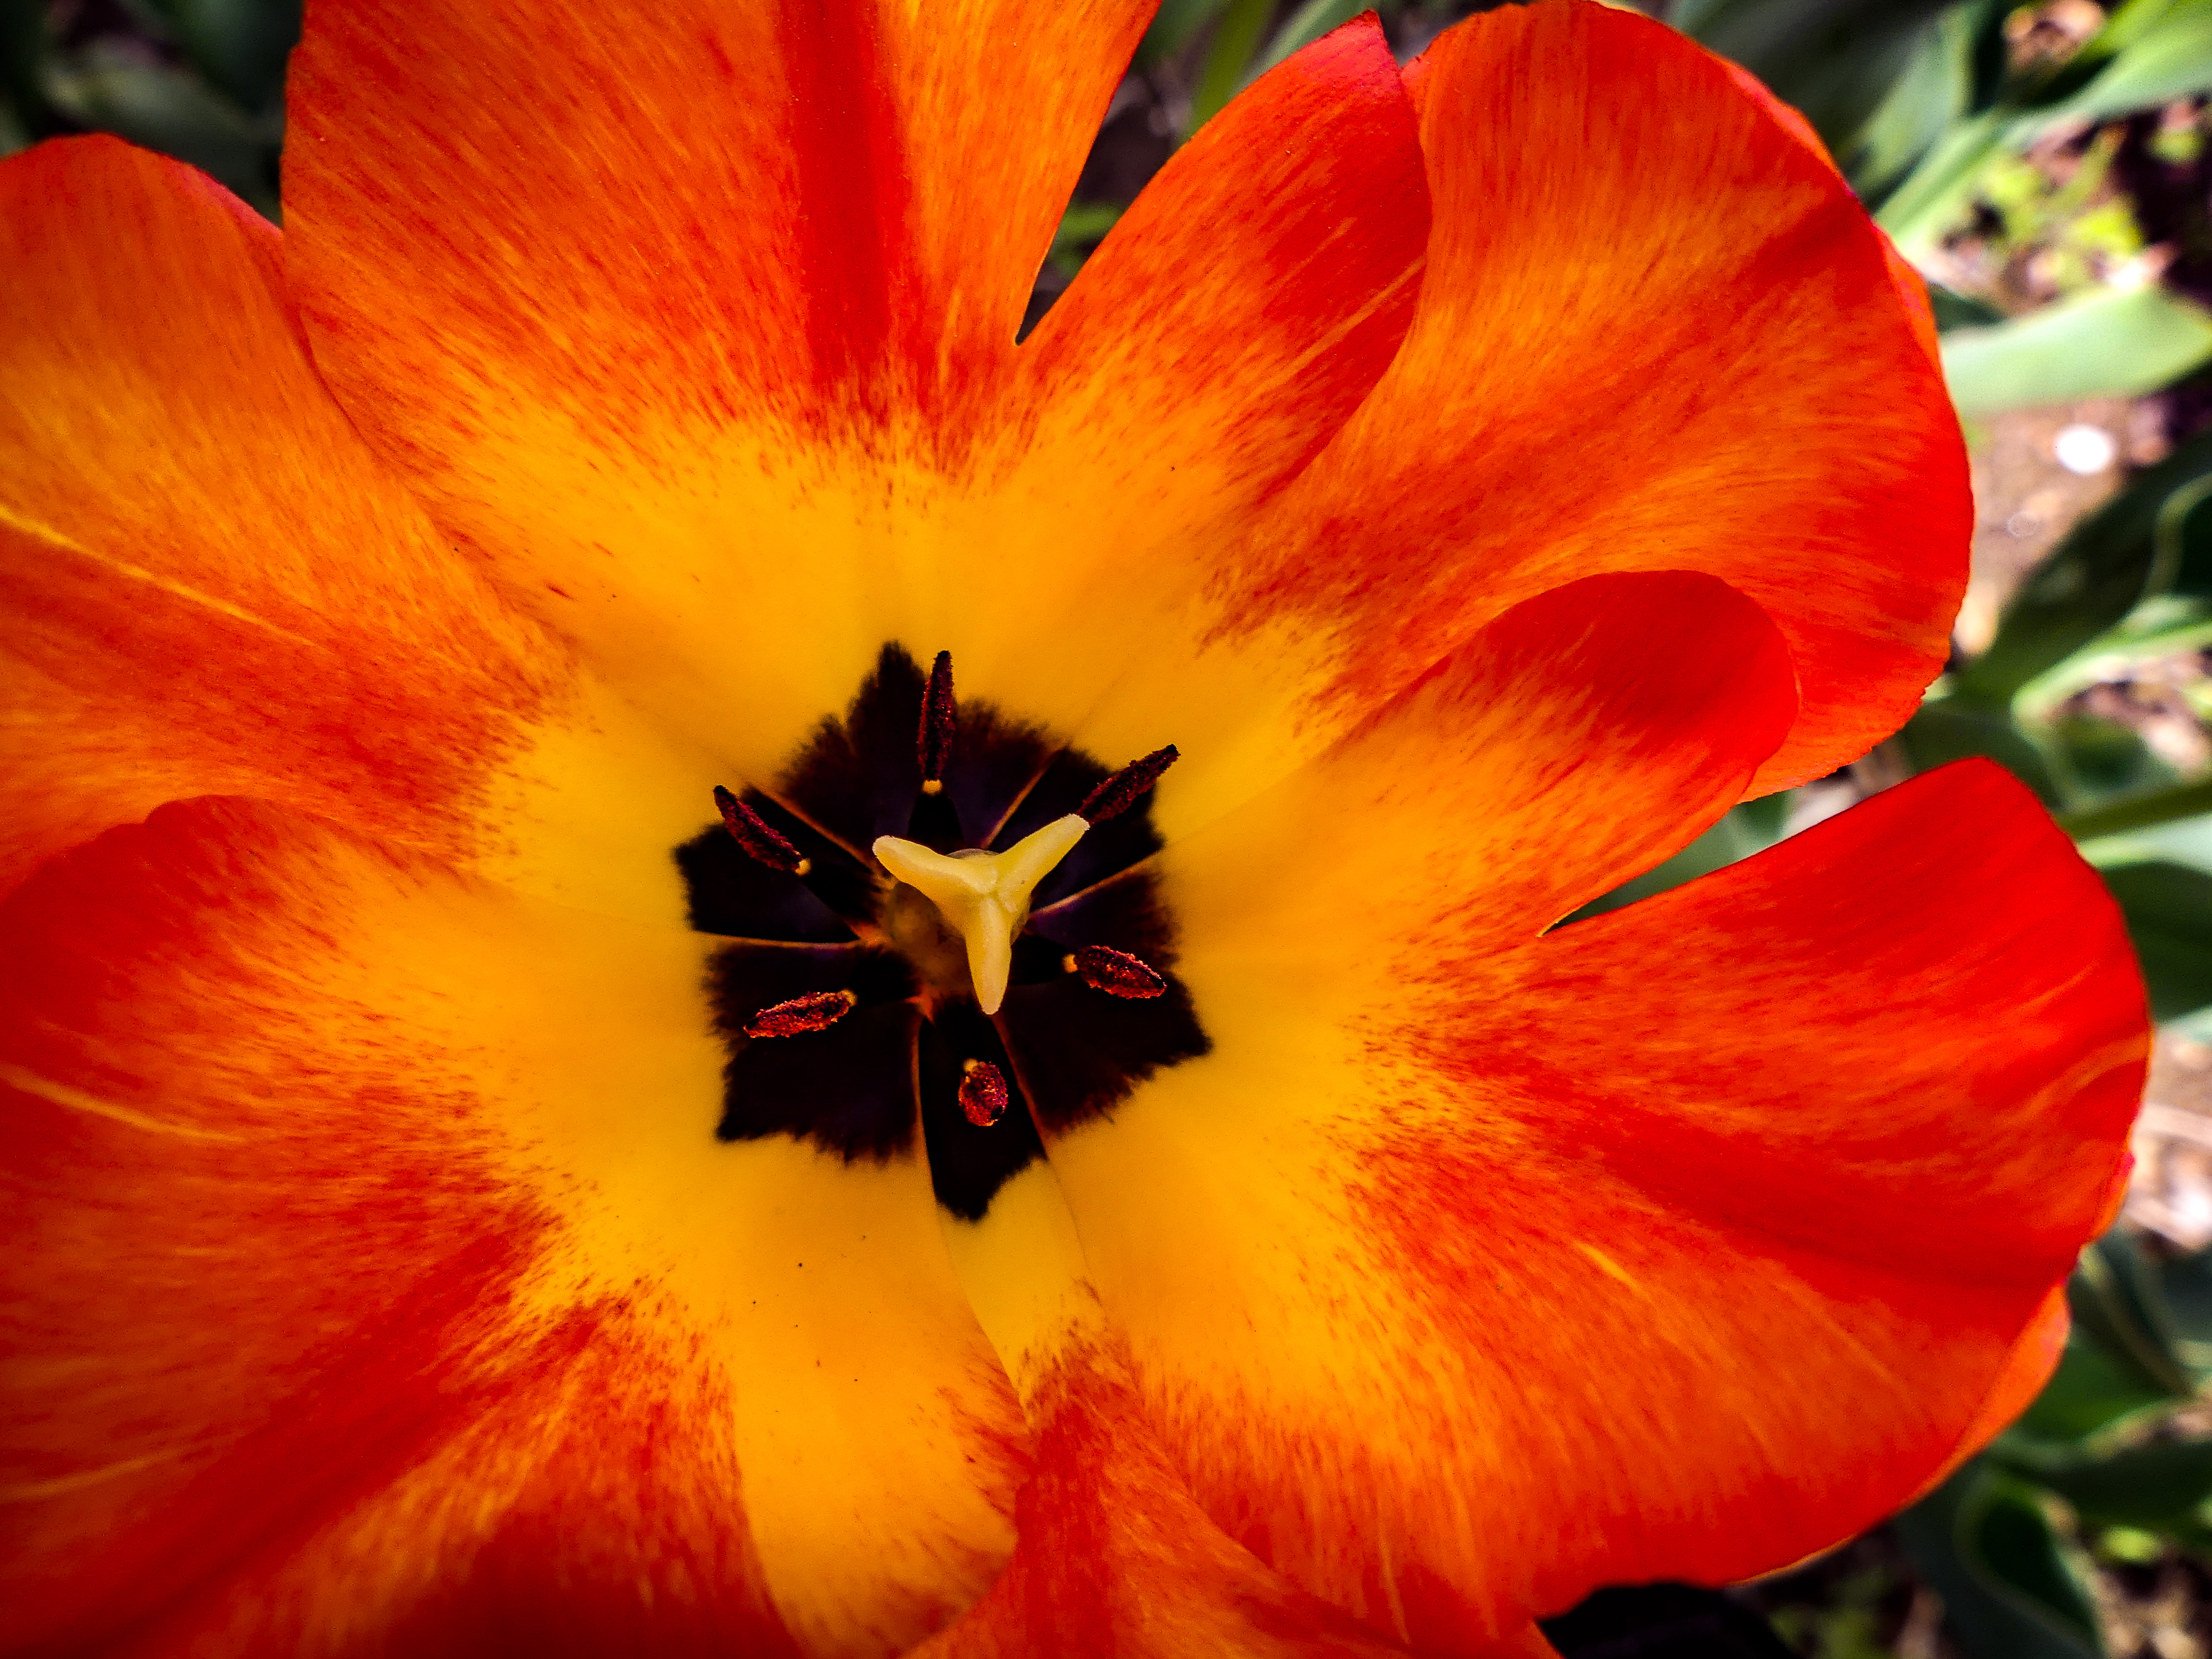
flower, flowering plant, petal, orange, red, plant, yellow, botany, close up, wildflower, tulip, spring, lily family, annual plant, primula, macro photography, plant stem, daylily, herbaceous plant, hippeastrum, lily, pollen, malvales